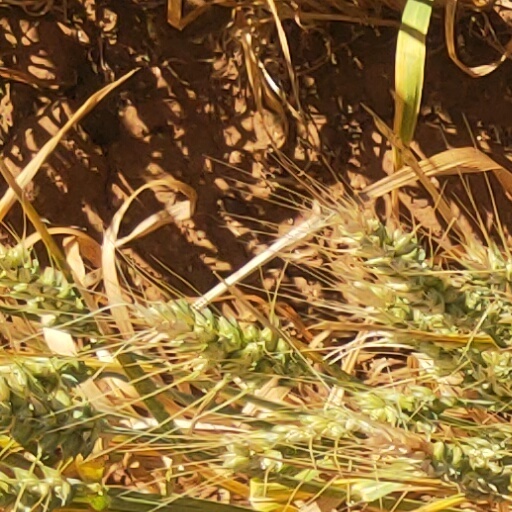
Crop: wheat